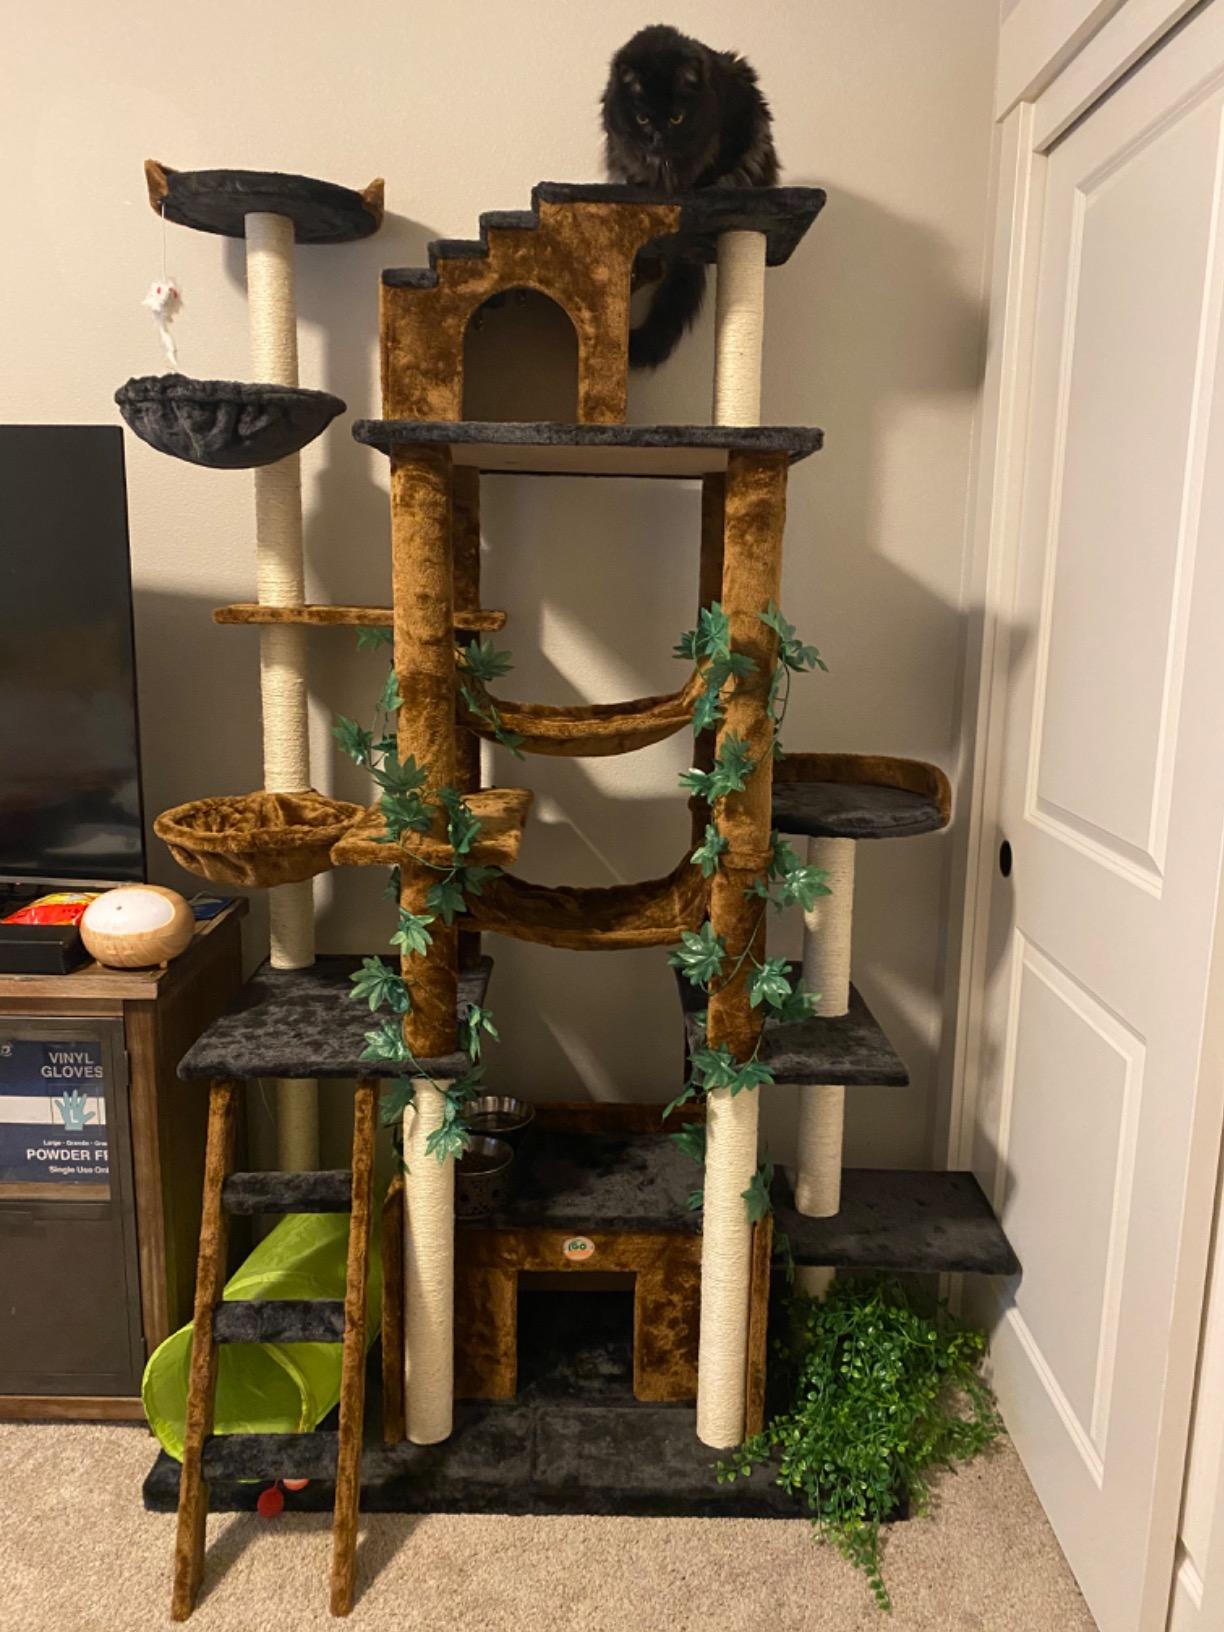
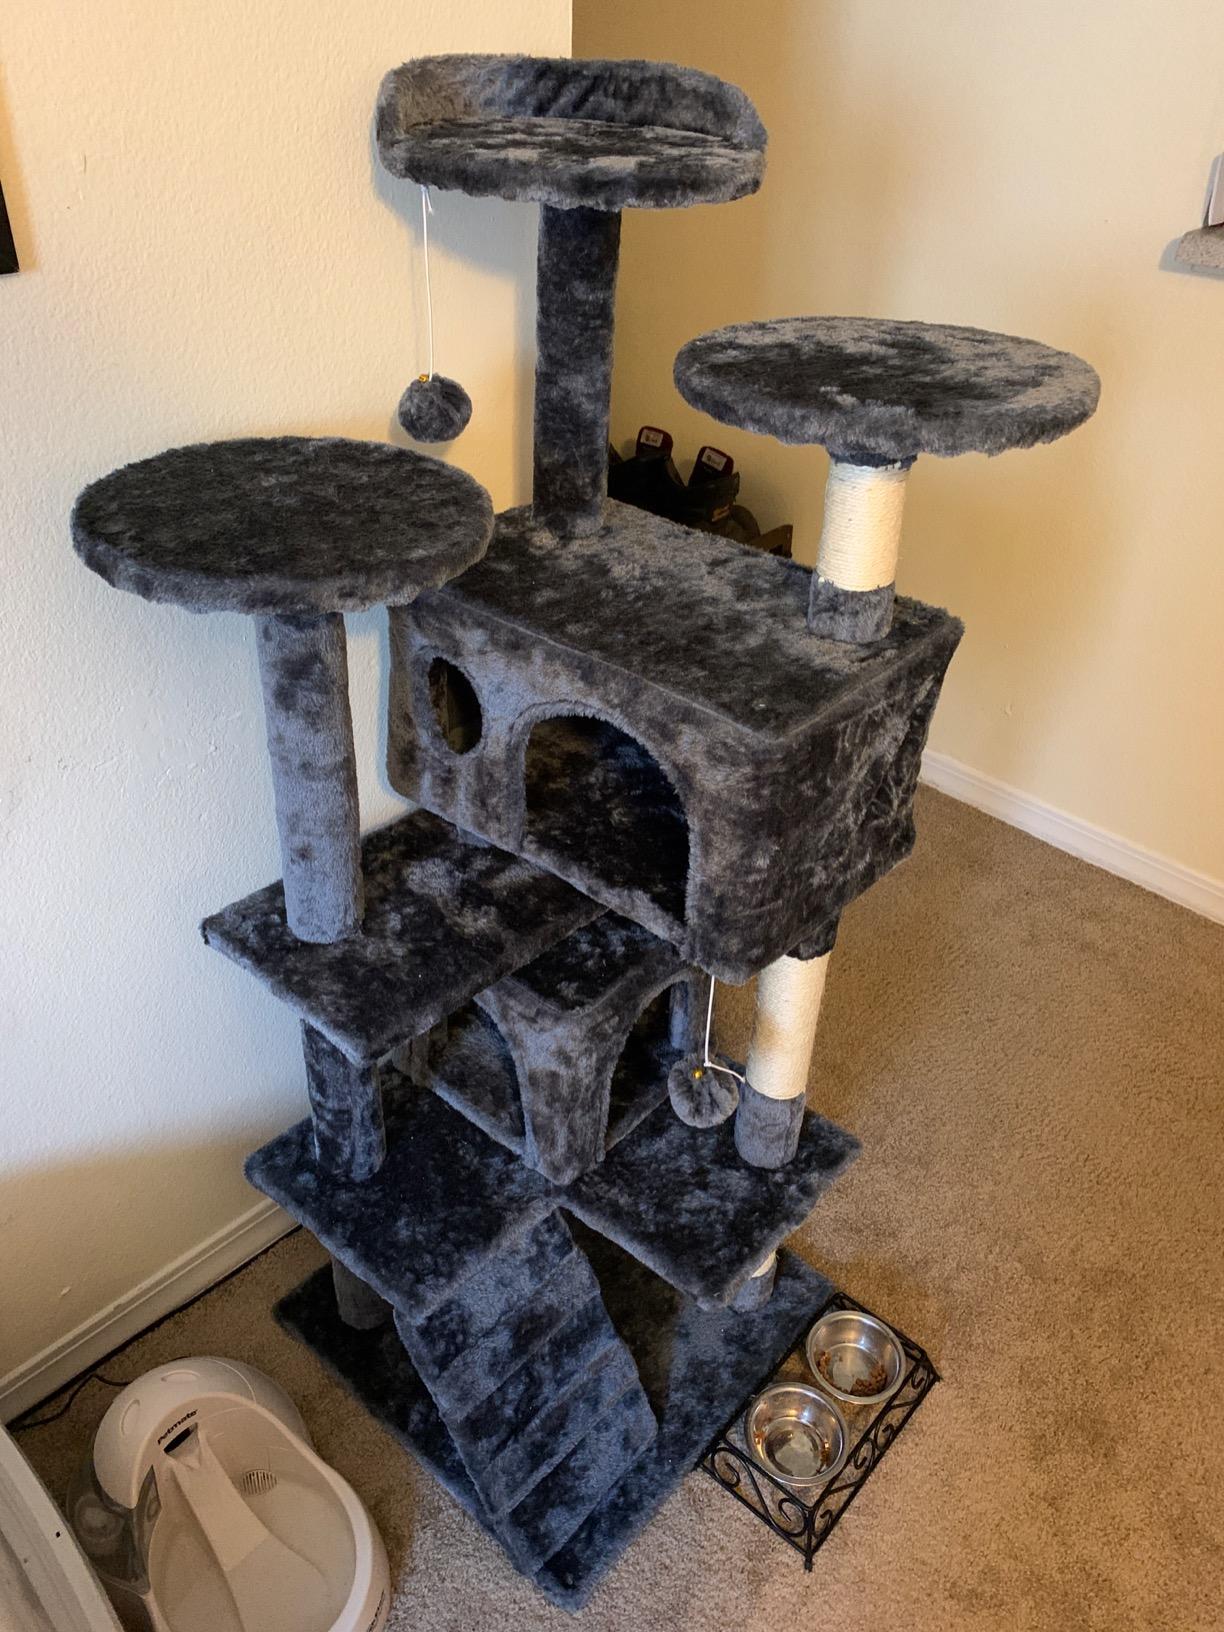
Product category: items_cat tree
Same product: no